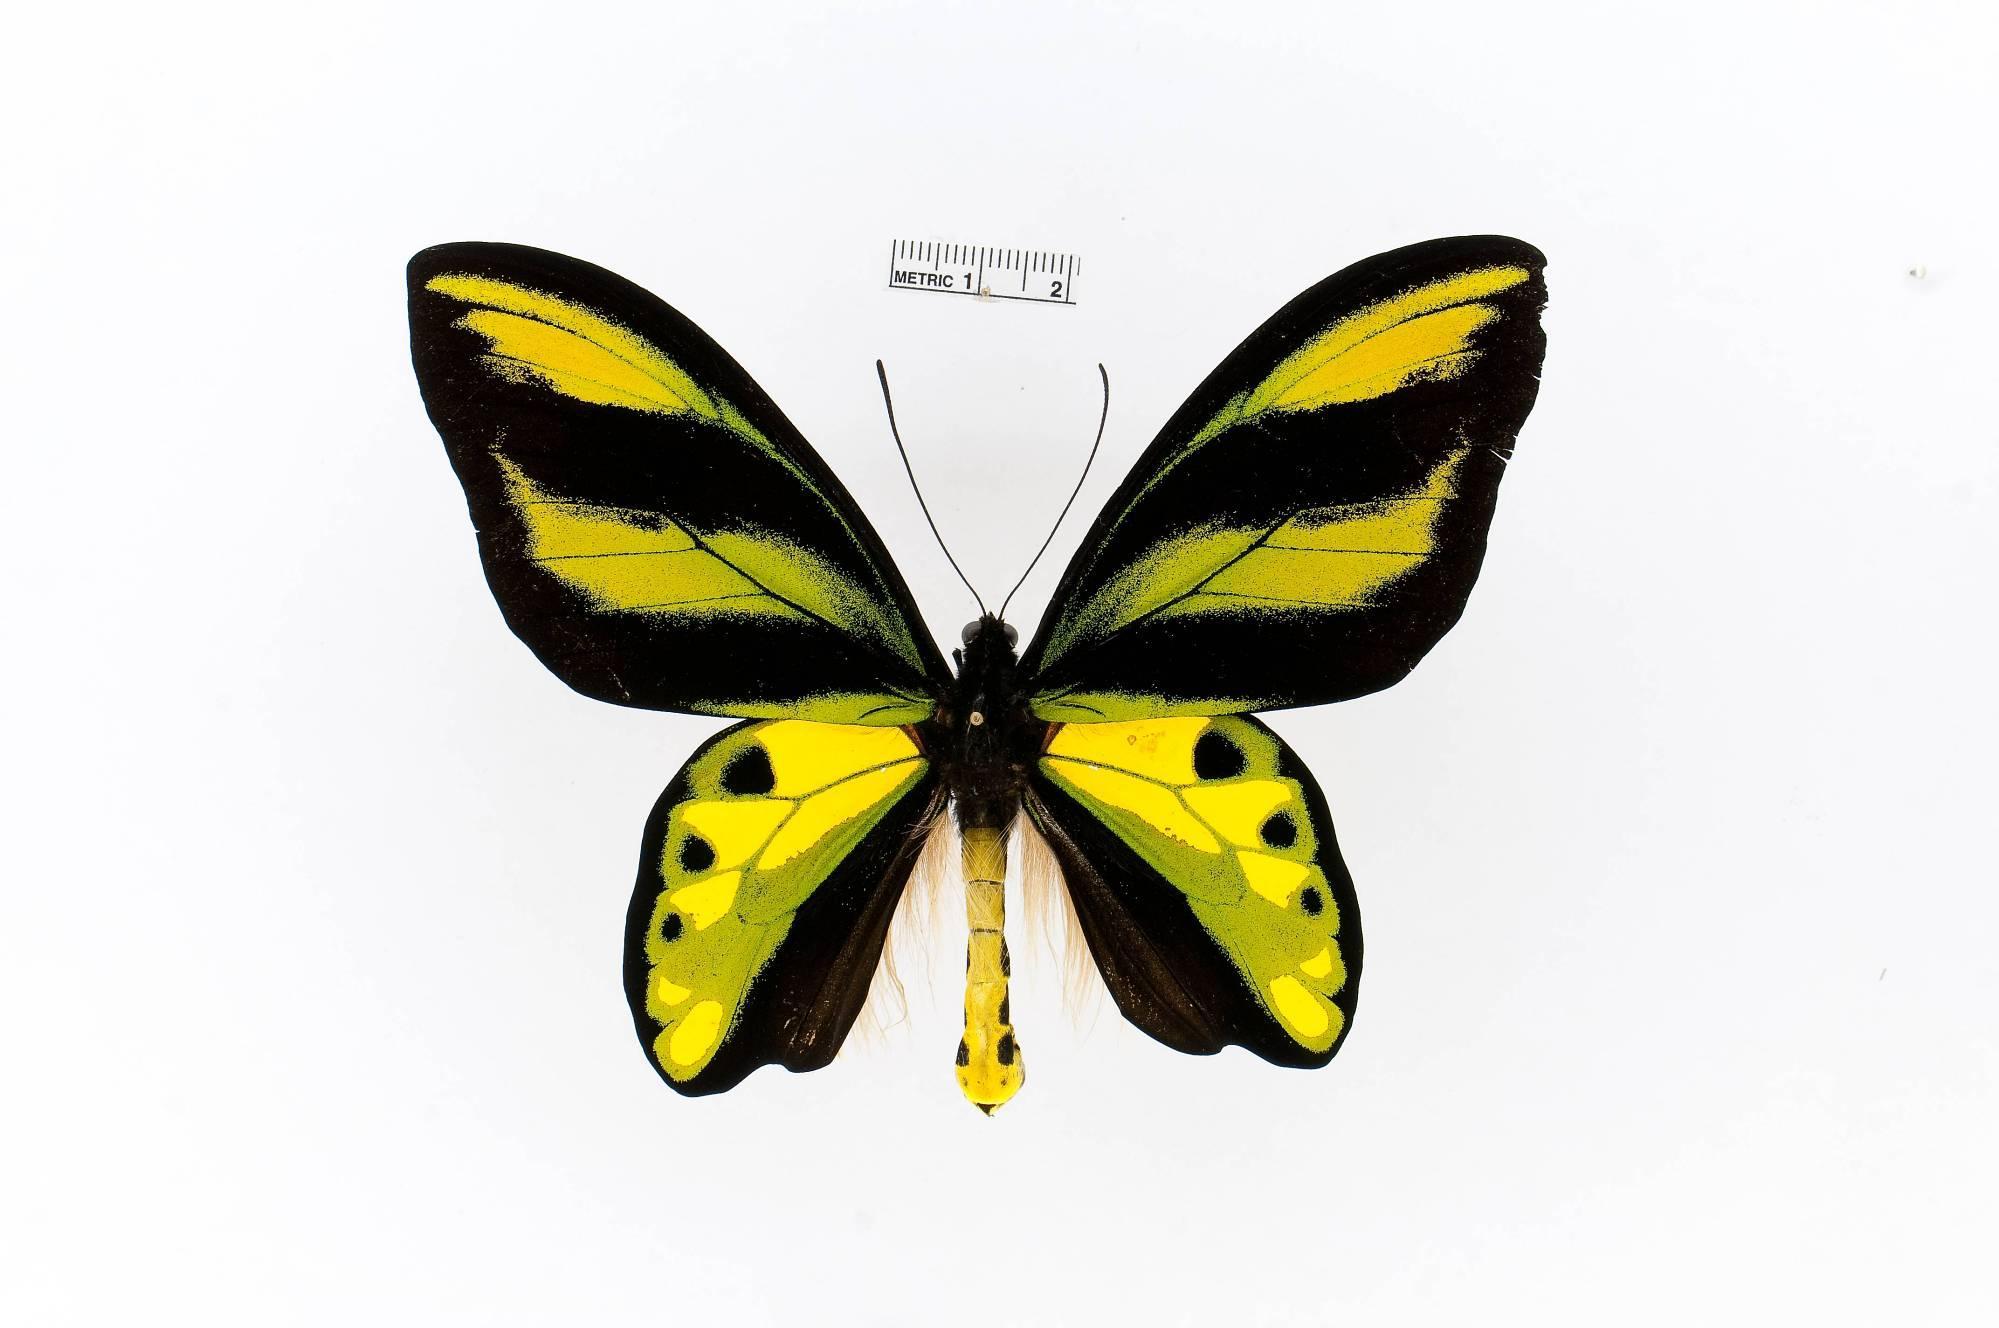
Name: Ornithoptera chimaera
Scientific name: Ornithoptera chimaera
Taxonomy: Animalia, Arthropoda, Insecta, Lepidoptera, Papilionidae, Papilioninae
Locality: West Irian, Irian Jaya, Indonesia
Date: [Not Stated]